Progress M-15M

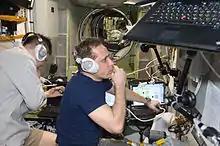
Anton Shkaplerov and Oleg Kononenko monitor data at the TORU controls during the Progress M-15 approach to the ISS.

Five Maneuvers were conducted to refine the orbit of Progress M-15M before rendezvous operations started early on 22 April 2012. Progress M-15M docked with the ISS on 22 April 2012 at 14:39 UTC to the Pirs Docking Compartment nadir port. The port was vacated on 19 April 2012 by Progress M-14M. Fully automated rendezvous and docking operations using the Kurs docking system aboard the ISS and the Progress, drove the spacecraft to the linkup at orbital sunset. During the docking the ISS and Progress M-15M were orbiting 400 km above northern China. Hooks and latches were engaged a few minutes after docking to firmly secure the spacecraft to the ISS. The Expedition 30 crew opened the hatches and entered the Progress later on the day.